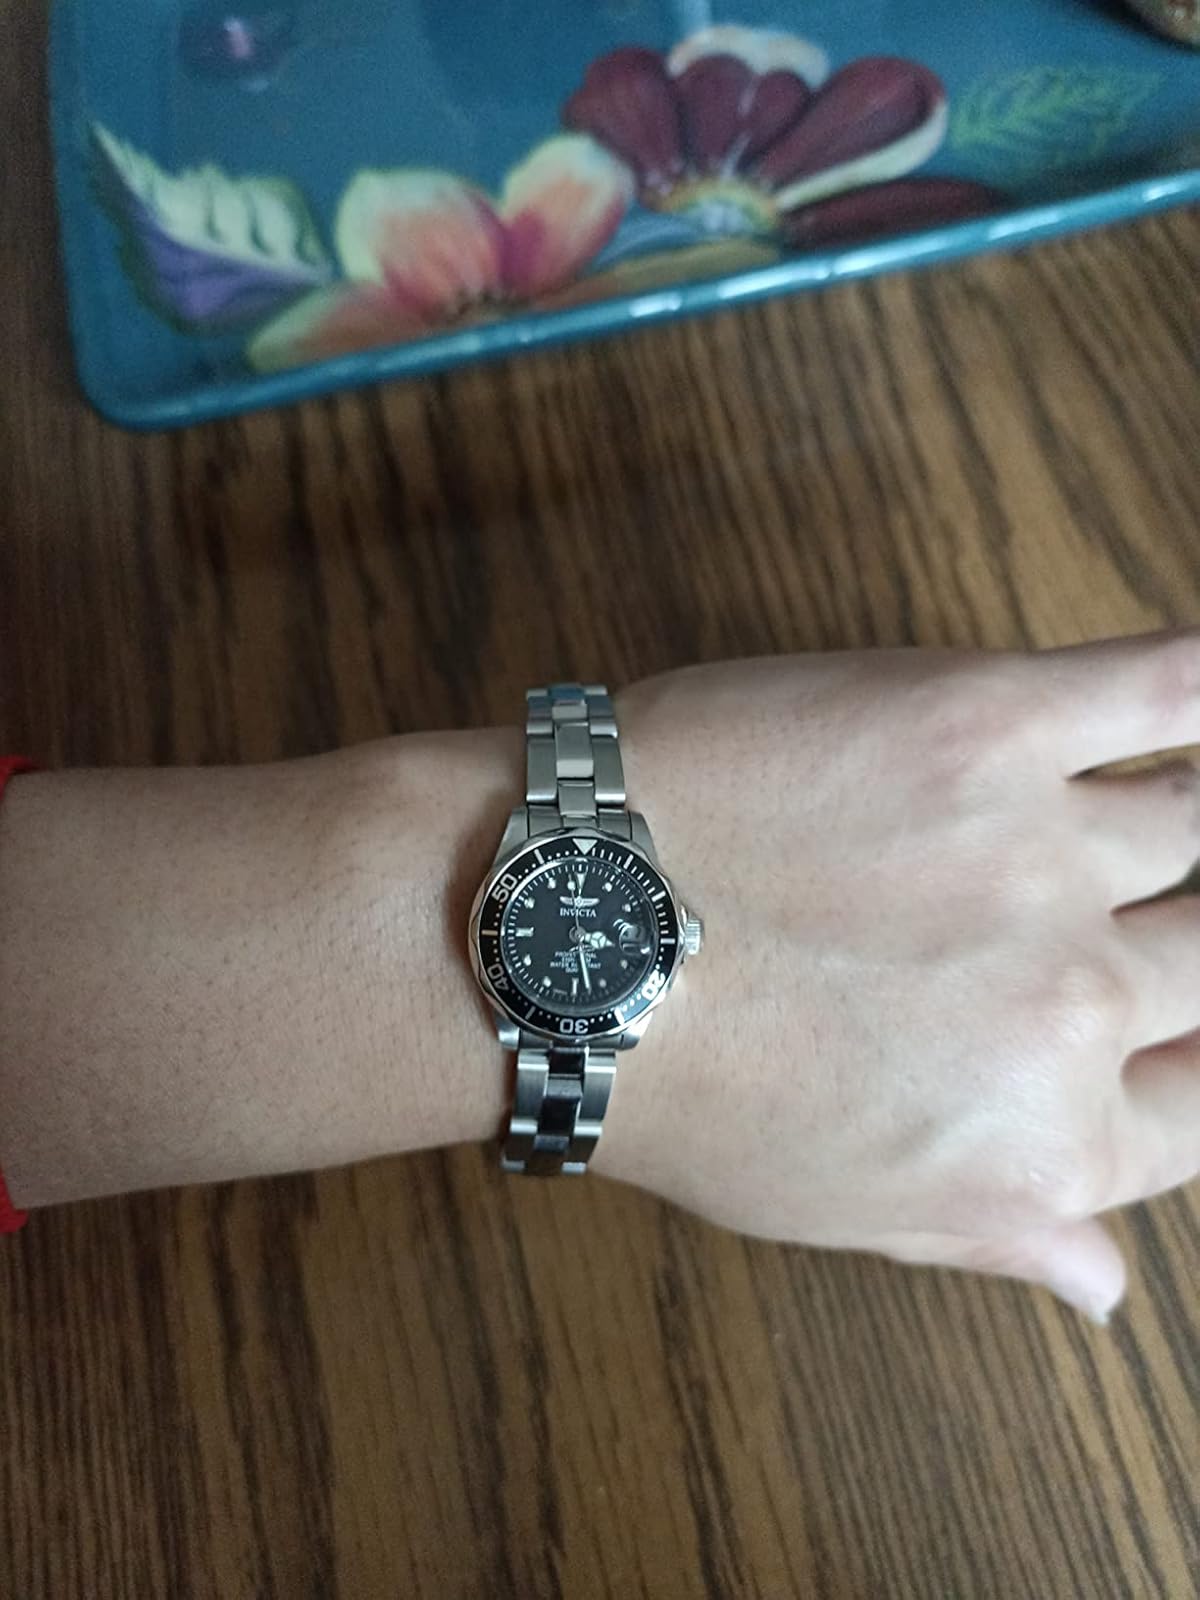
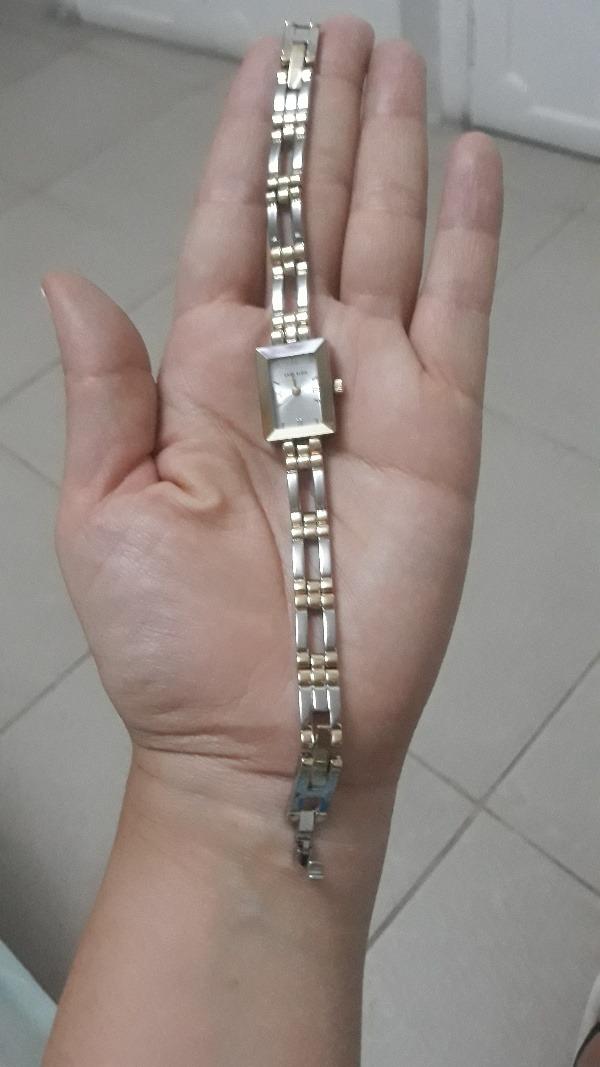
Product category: accessories_watch
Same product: no